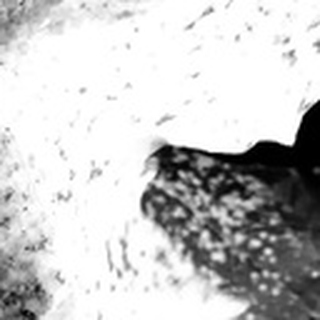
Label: cotton_powdery_mildew